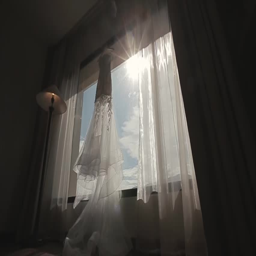
person shot , wedding dress hanging in a window